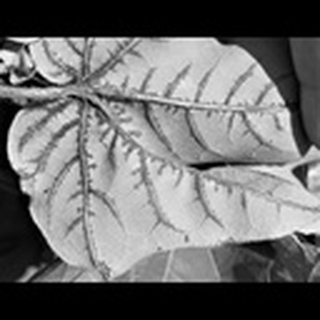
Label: cotton_bacterial_blight